Wildlife of the United Arab Emirates

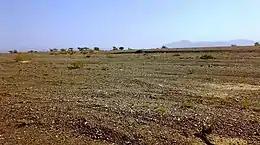
Stony desert landscape near Hatta, in the region of the Western Hajar Mountains

The United Arab Emirates occupy a corner of Arabia bounded by Saudi Arabia to the west and south, Oman to the east, the Gulf of Oman and Oman to the northeast and the Persian Gulf to the north. The northern coast stretches for about along the southern shore of the Persian Gulf and largely consists of salt pans that extend inland. There are numerous offshore islands, the ownership of some of which is disputed with neighbouring states. To the south is the Rub' al Khali desert, an enormous expanse of billowing sand dunes. Two large oases in the east are the Liwa Oasis, near the undefined border with Saudi Arabia, and Al-Buraimi Oasis, which includes Al Ain on the UAE side of the border with Oman. To the east, the land rises and becomes mountainous, this being the northwestern end of Al-Hajar Mountains, of which Jebel Hafeet near Al-Ain may be considered an outlier, and which include the "Ru'us al-Jibal" (literally "Heads of the Mountains") in the Musandam Peninsula. Beyond these, the coast on the Gulf of Oman is rugged.